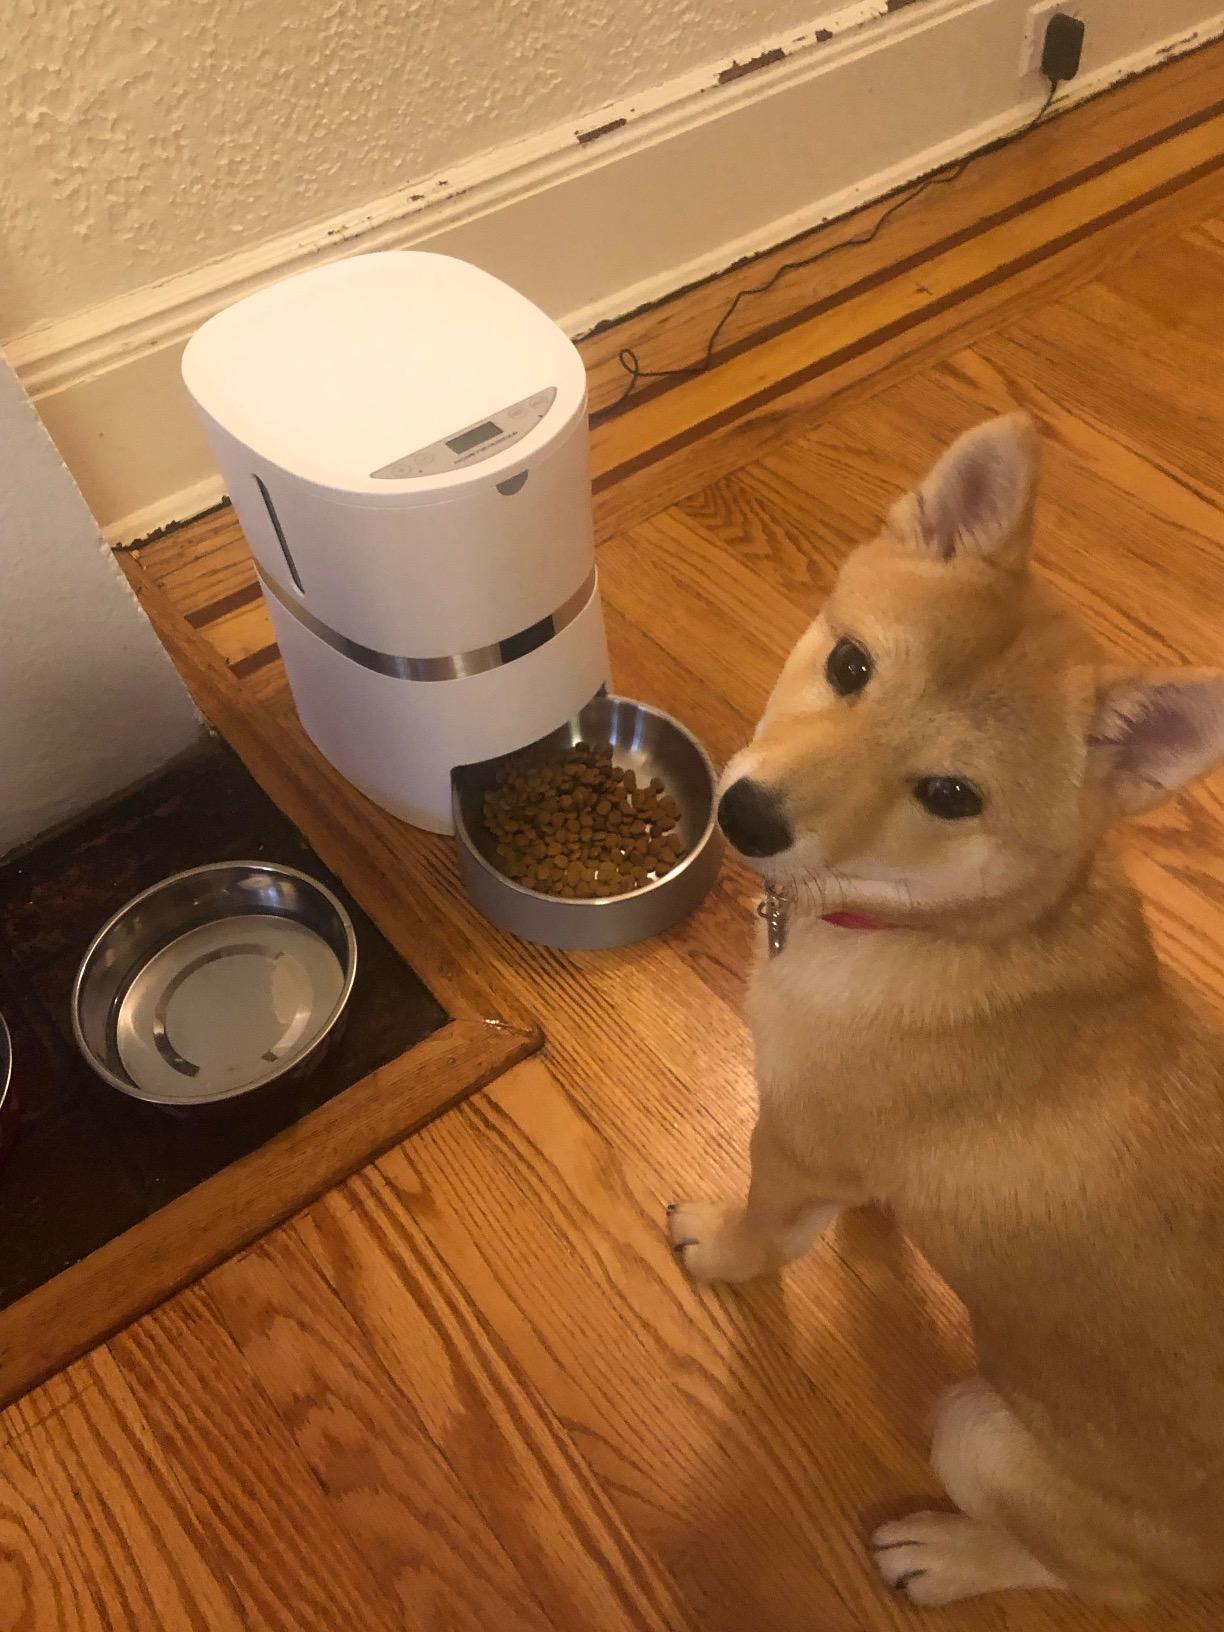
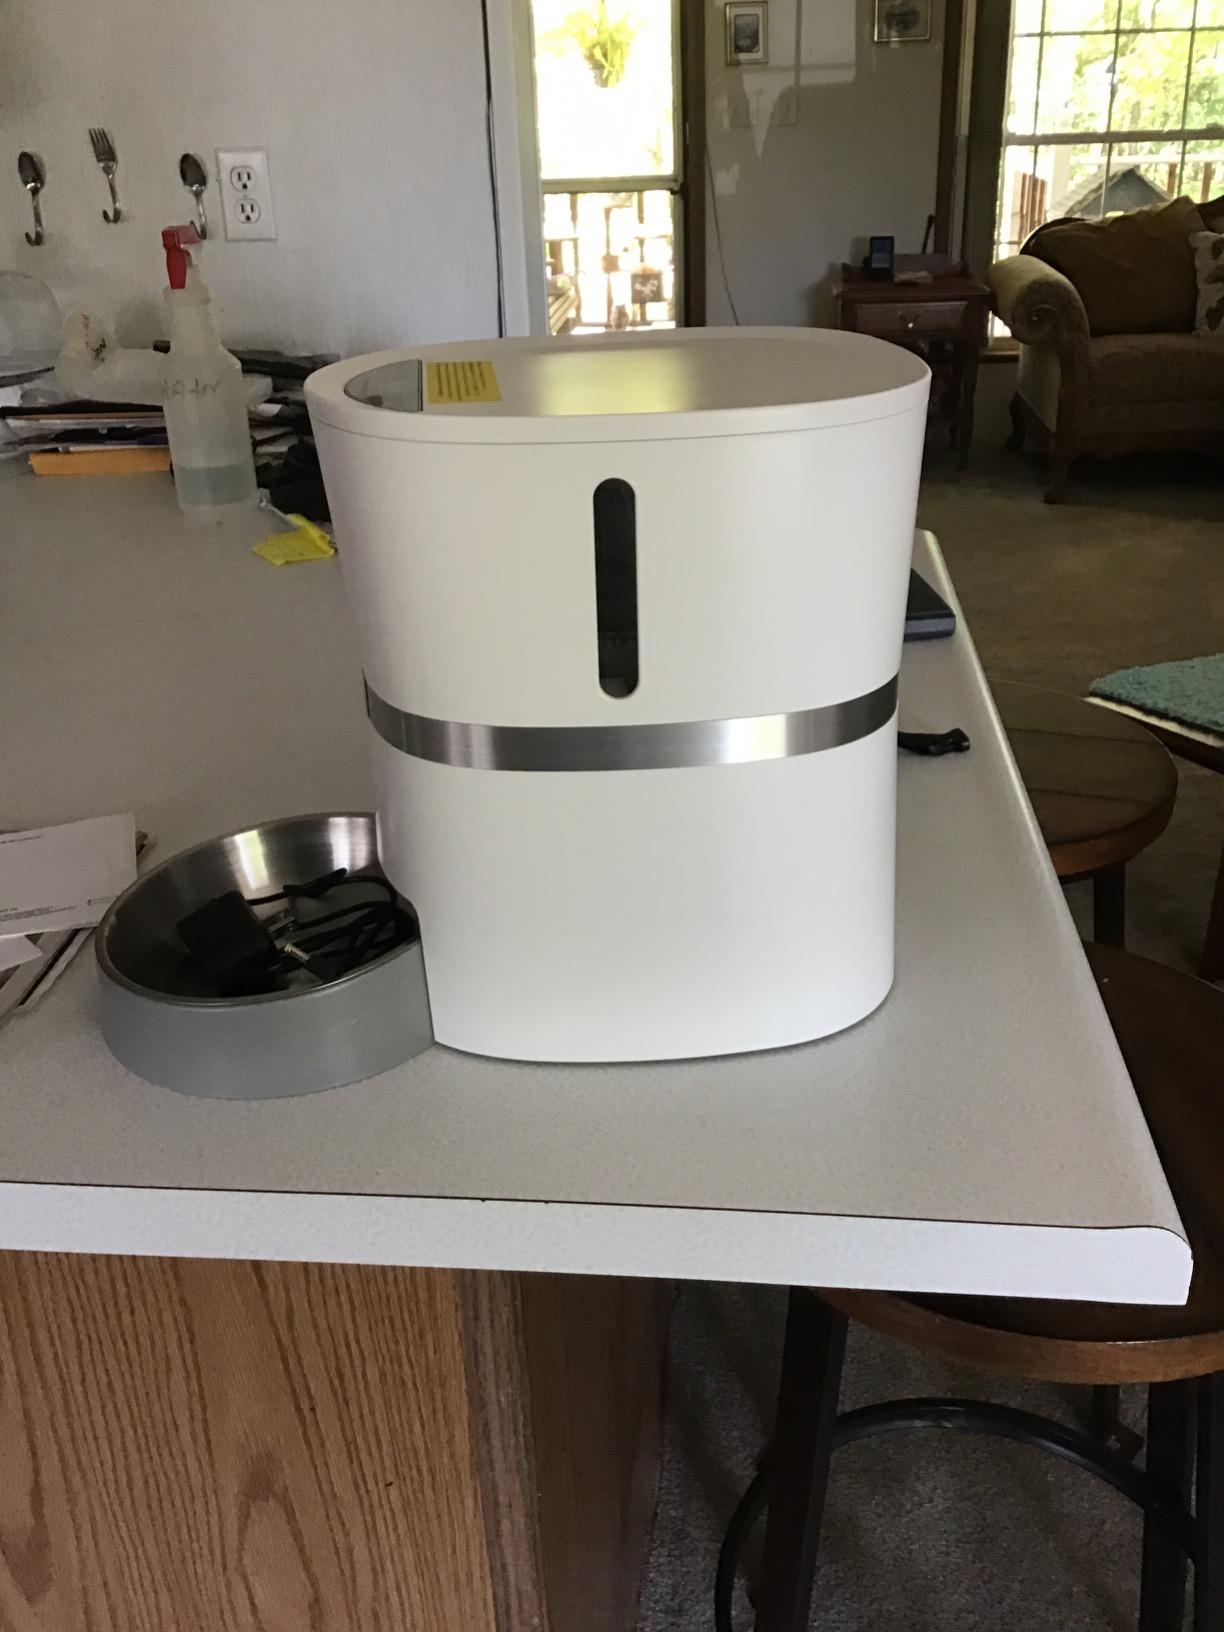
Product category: items_feeder
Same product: yes